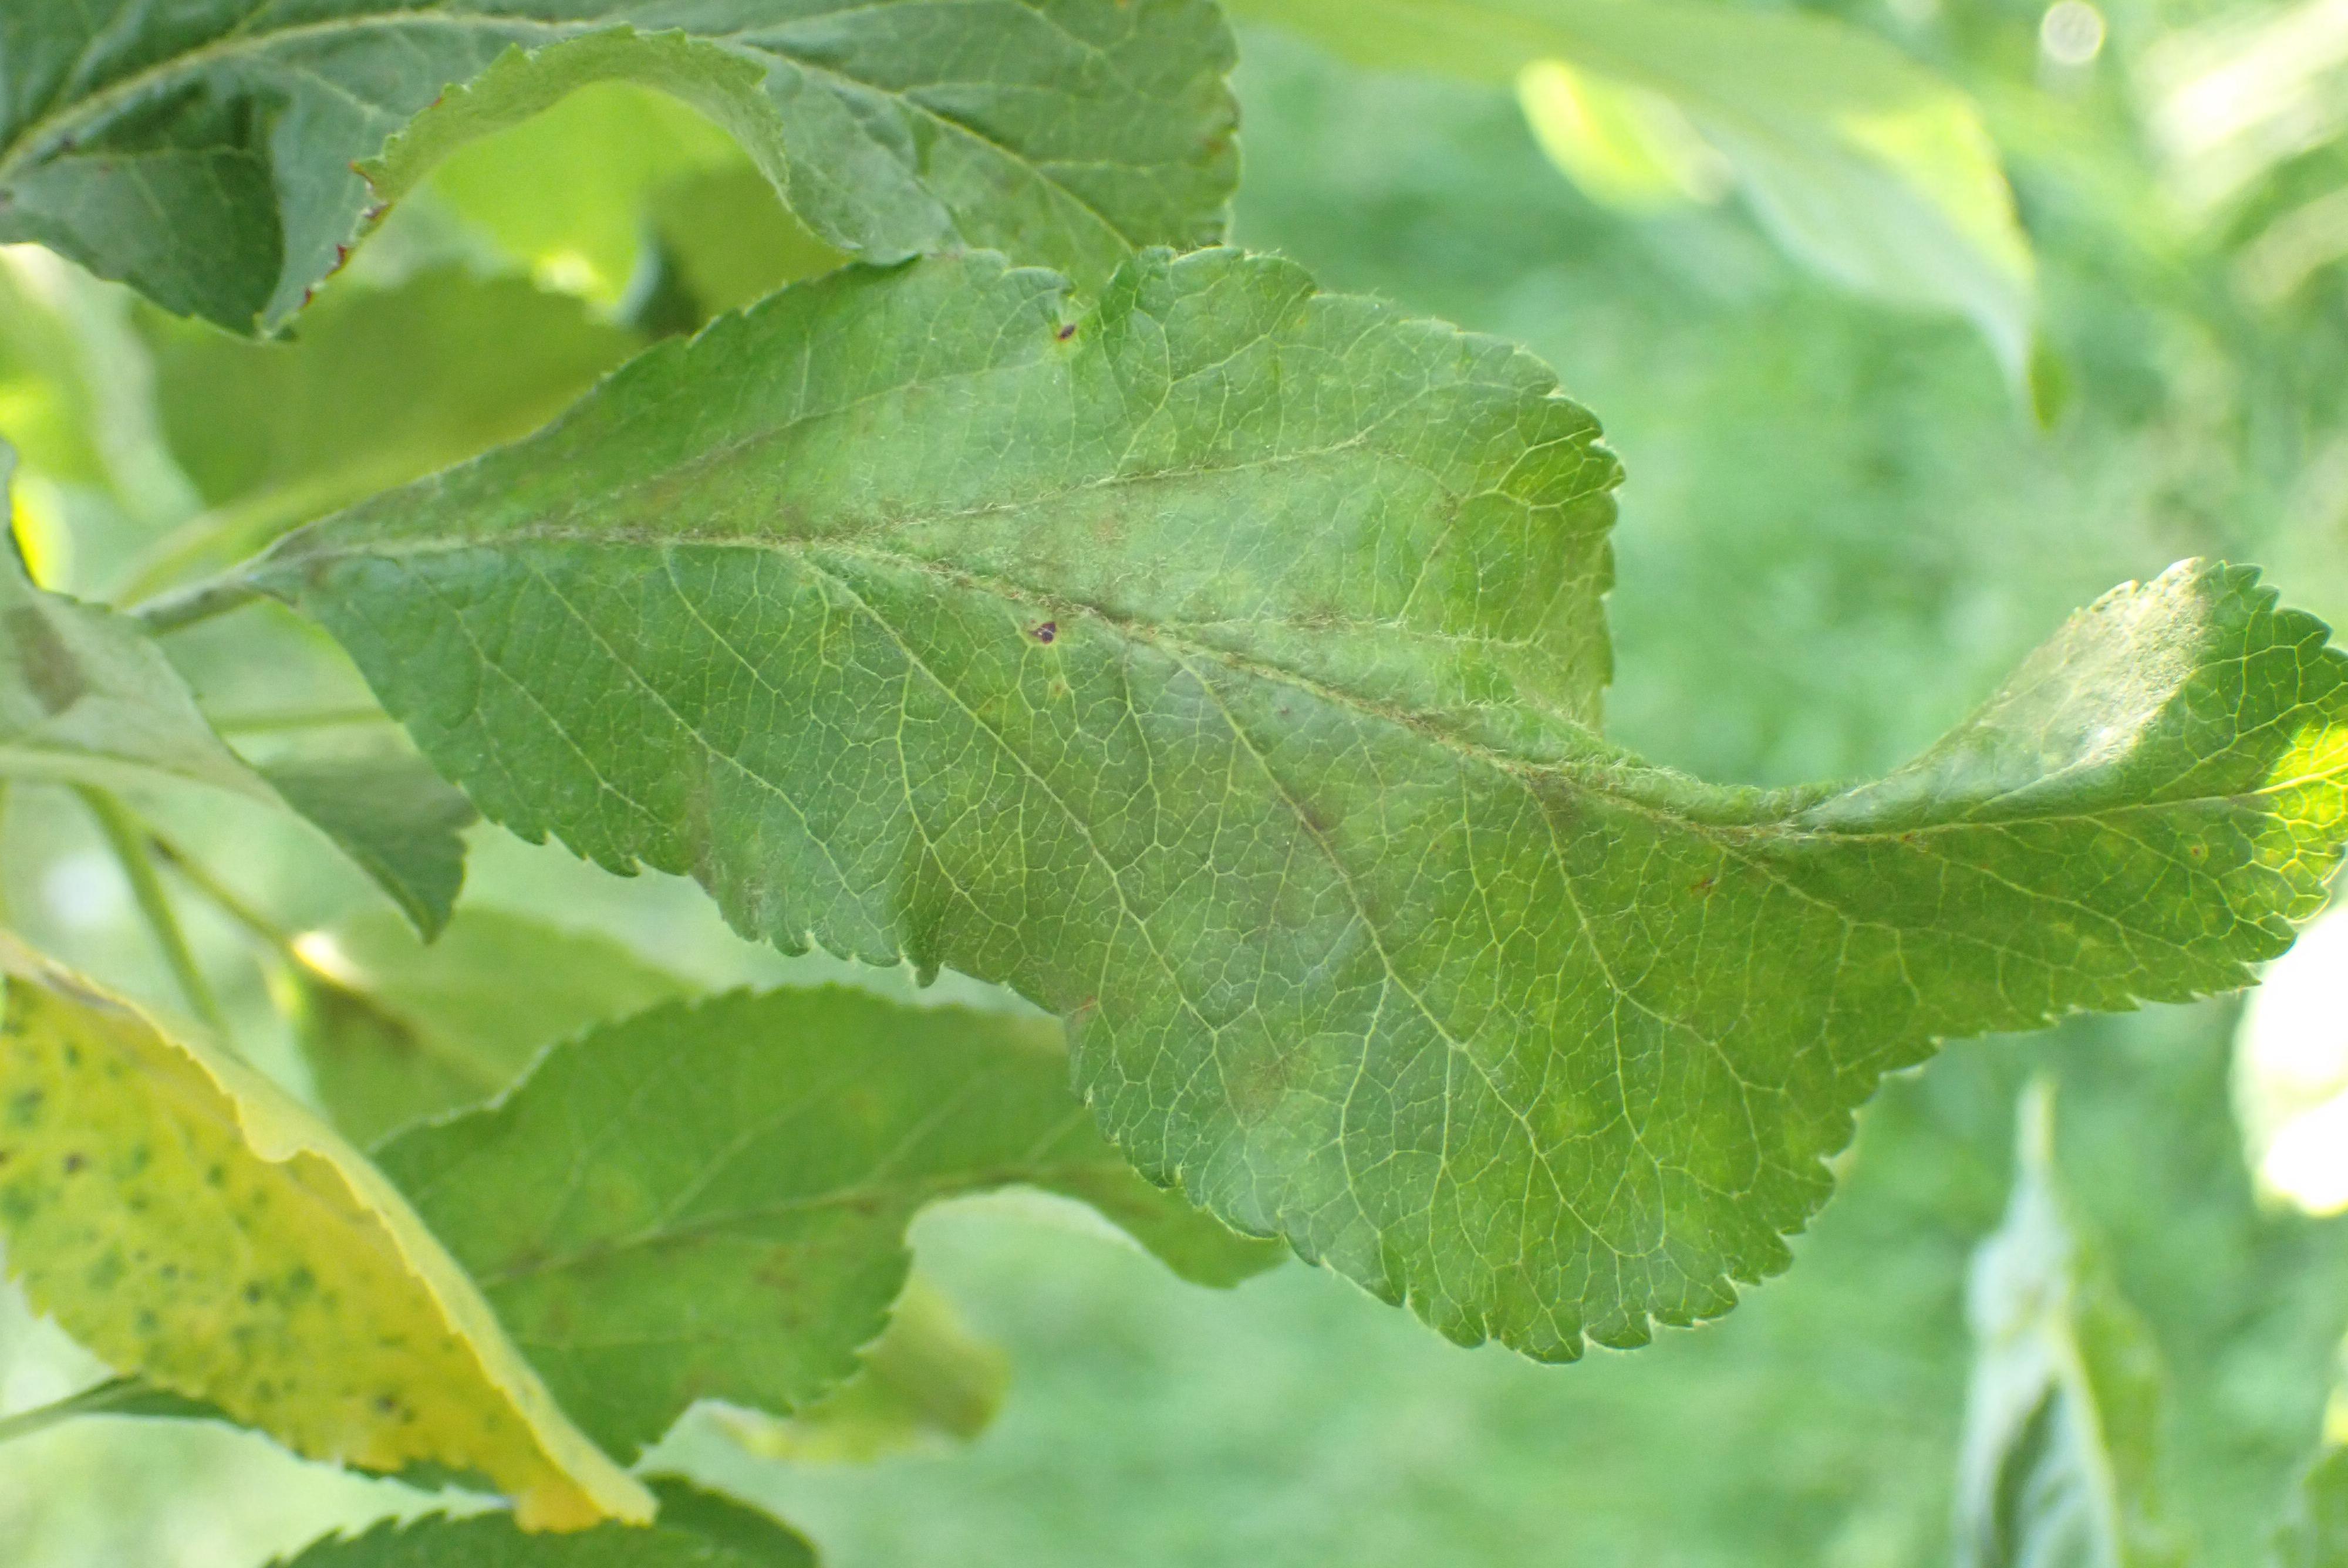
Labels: scab